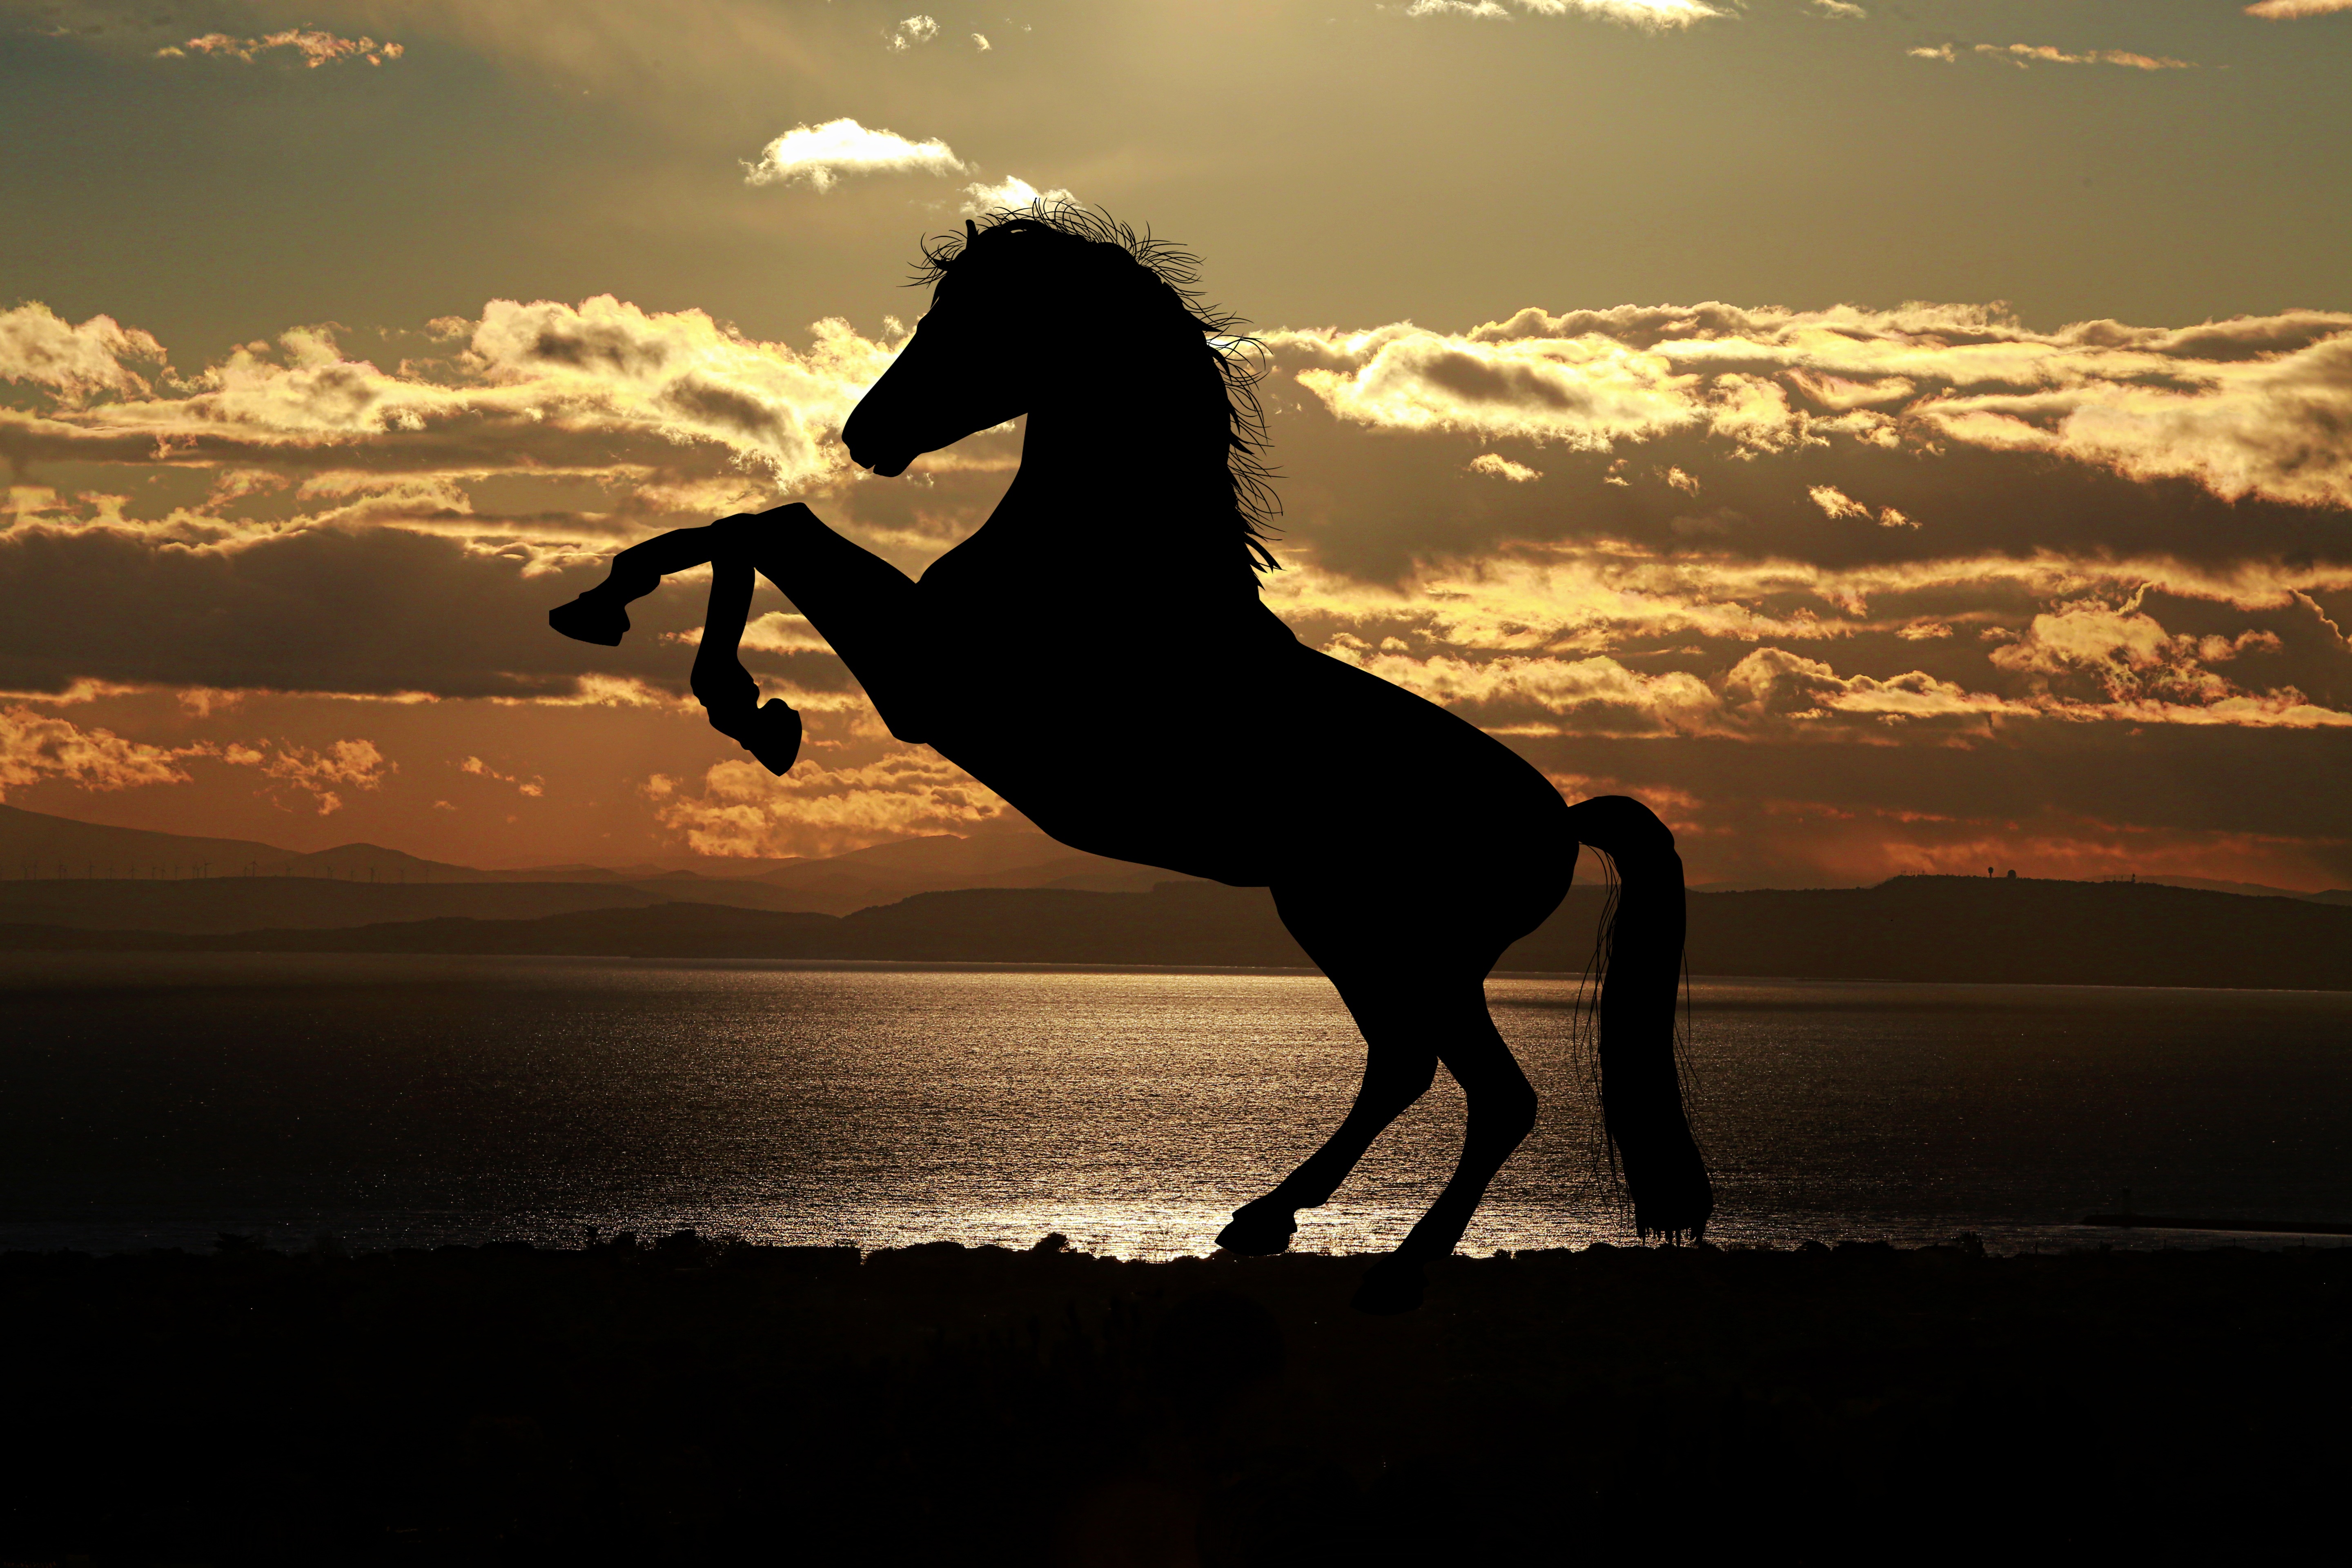
beach, landscape, sea, water, ocean, silhouette, people, girl, sun, sunset, morning, dawn, animal, jump, seaside, dusk, evening, horse, stallion, horses, animals, mare, backlit, light reflections, cavalry, mustang horse